H. M. Cassime

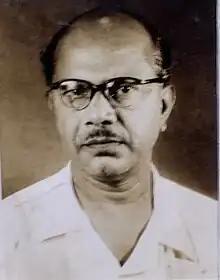

H. M. Cassime (born Mohamed Cassime also spelt as Mouhamad Cassime, H. M. Kassim) (1900–1986) was a Tamil-born businessman and mayor of Pondicherry. He served as mayor from 15 September 1956 to 3 November 1961 during the period of the merger of Pondicherry from French India to the Republic of India.